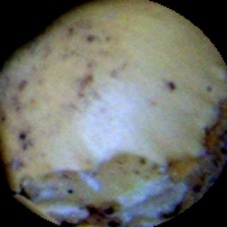
Label: Broken